2011 Minsk Metro bombing

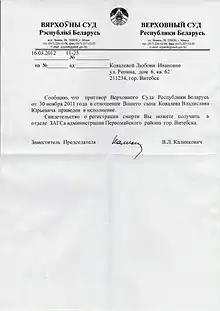
A photo of a formal letter sent to the mother of the executed 2011 Minsk metro bombing perpetrator Uladzislau Kavalyou to notify her of her son's execution.

Both Kavalyov and Kanavalau were executed by shooting sometime in early March 2012. The exact time and place of the executions of the convicts were kept secret. On 15 March 2012 the European Parliament passed a resolution condemning the Belarusian government for implementing the death penalty. The Belarusian Foreign Ministry's press service stated that the resolution indicates serious interference in the internal affairs of the country. On 17 March 2012 Uladzislau Kavalyou's mother was informed. She received a notification saying that her son's execution had been carried out.